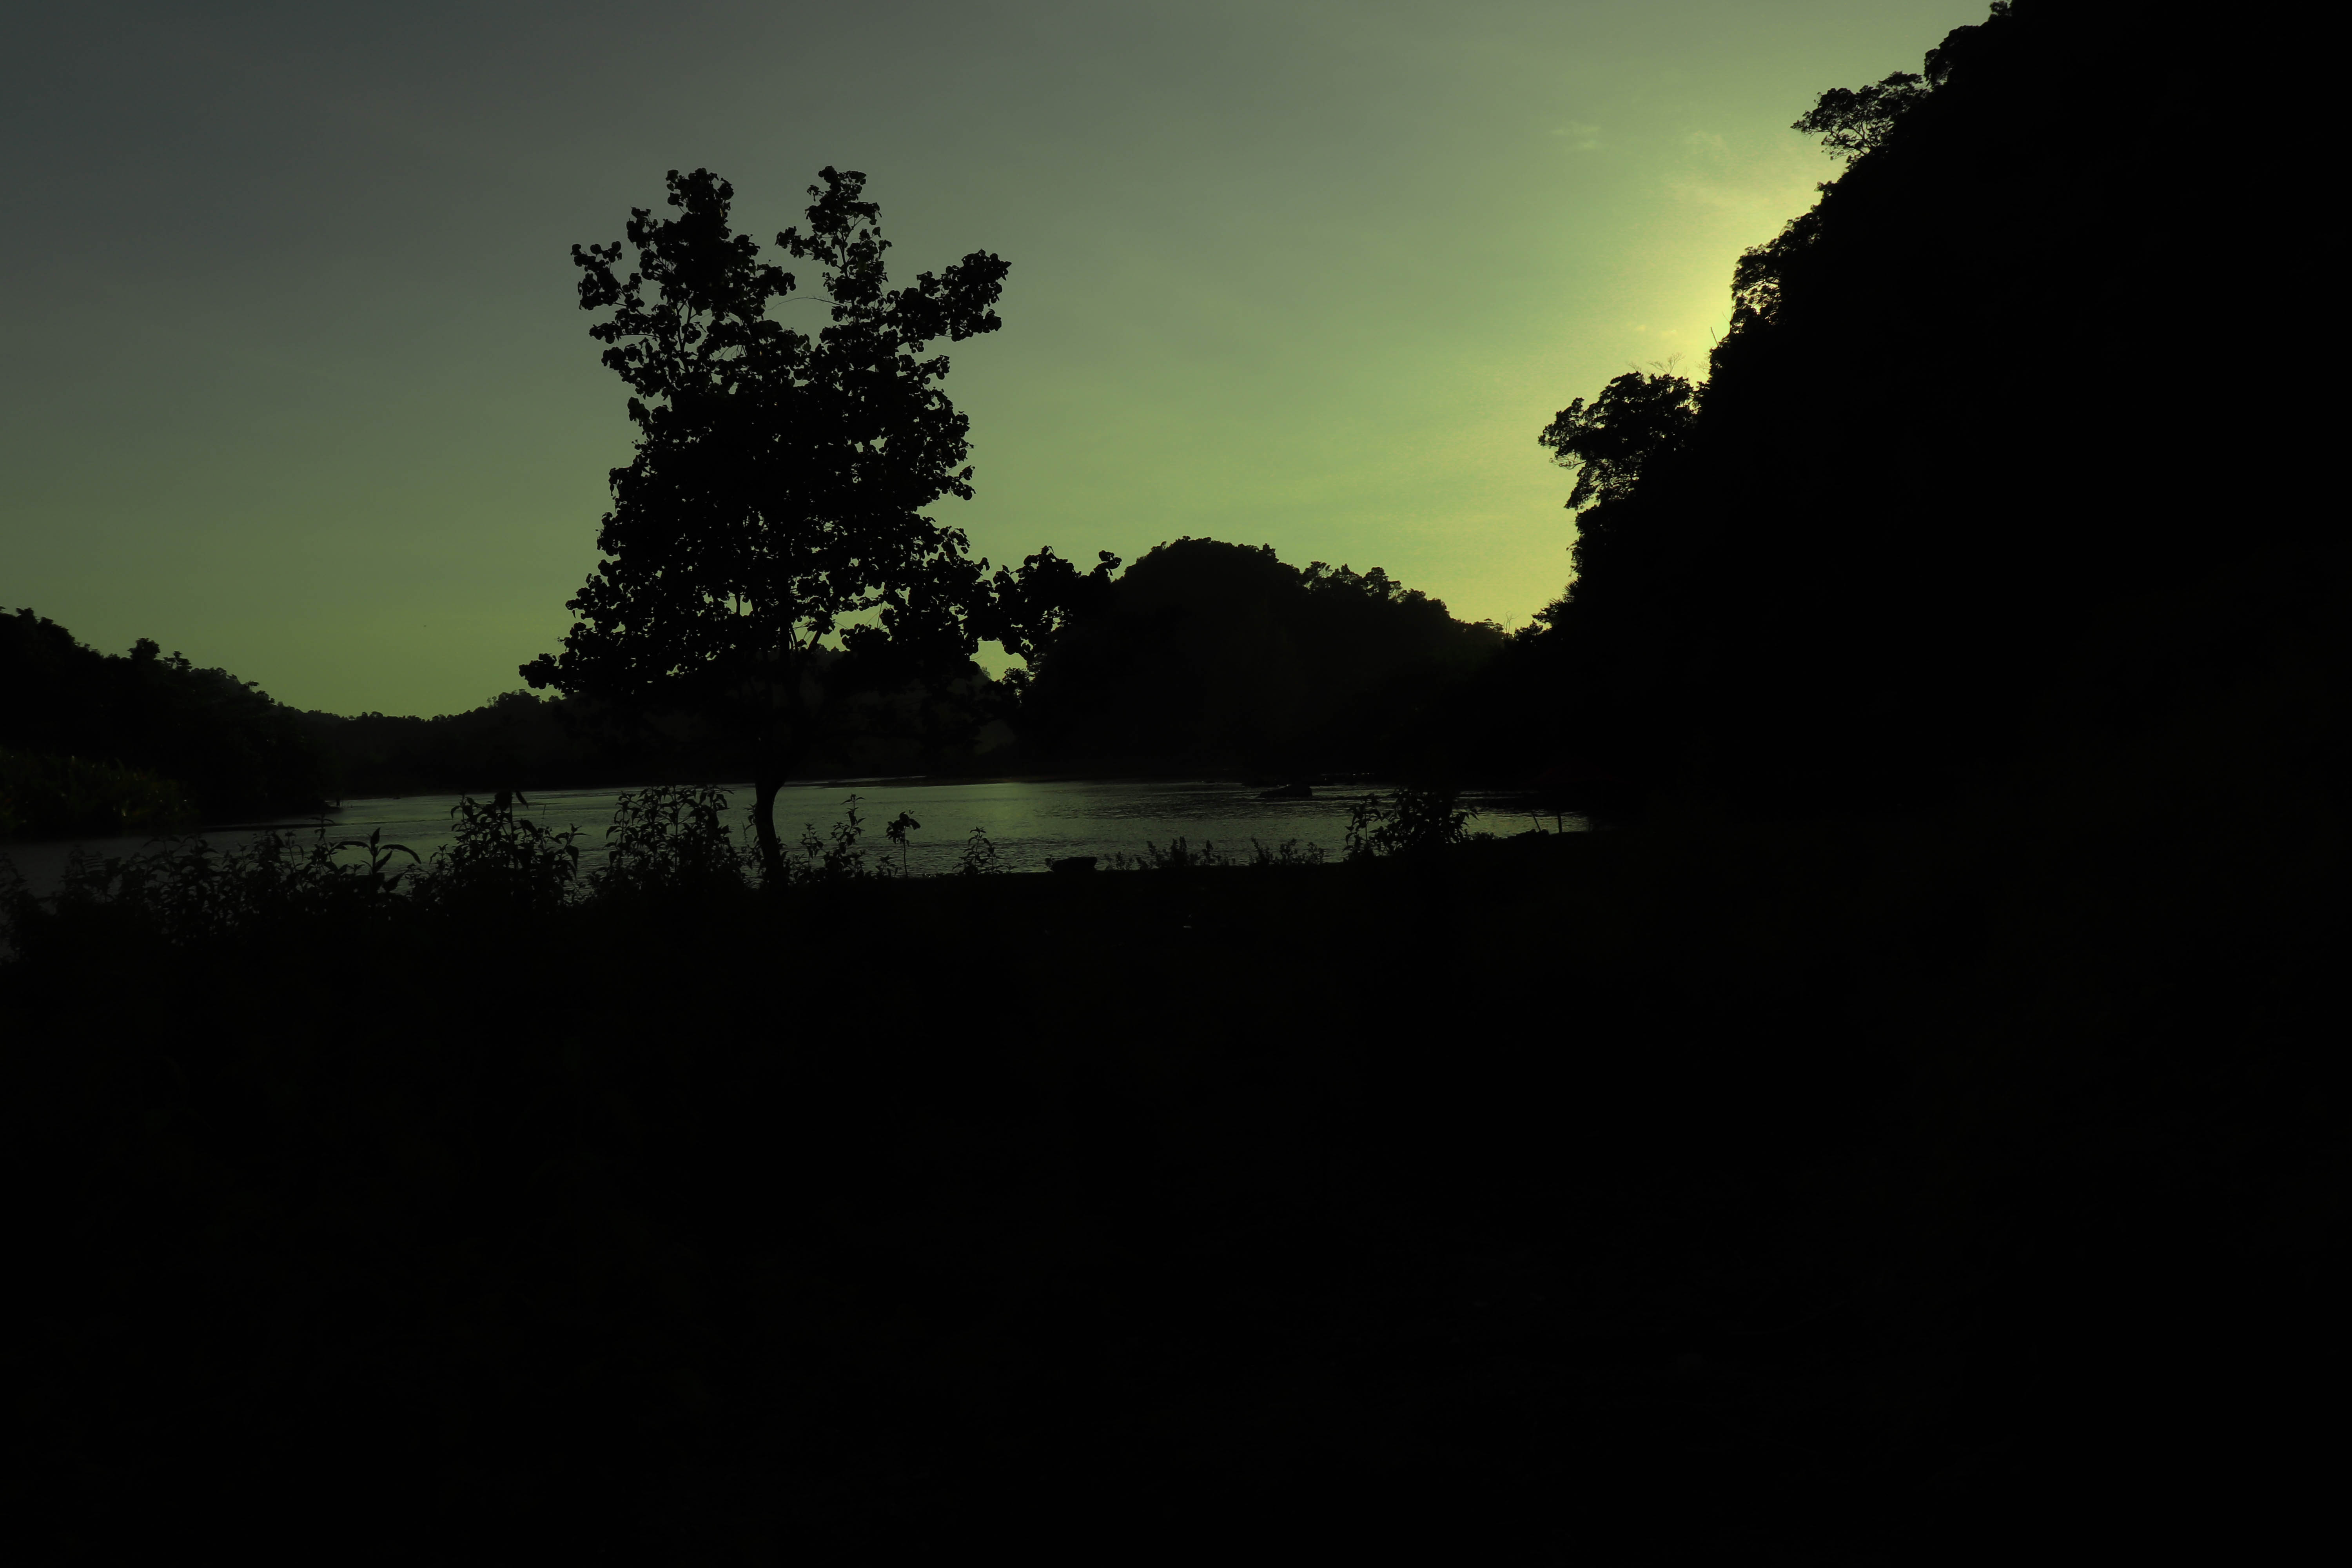
natural, sky, nature, black, water, tree, darkness, green, atmospheric phenomenon, natural landscape, light, reflection, night, evening, morning, cloud, horizon, atmosphere, dusk, river, lake, leaf, landscape, woody plant, photography, calm, sunset, sunlight, midnight, plant, dawn, forest, reservoir, world, bank, loch, silhouette, backlighting, Tints and shades